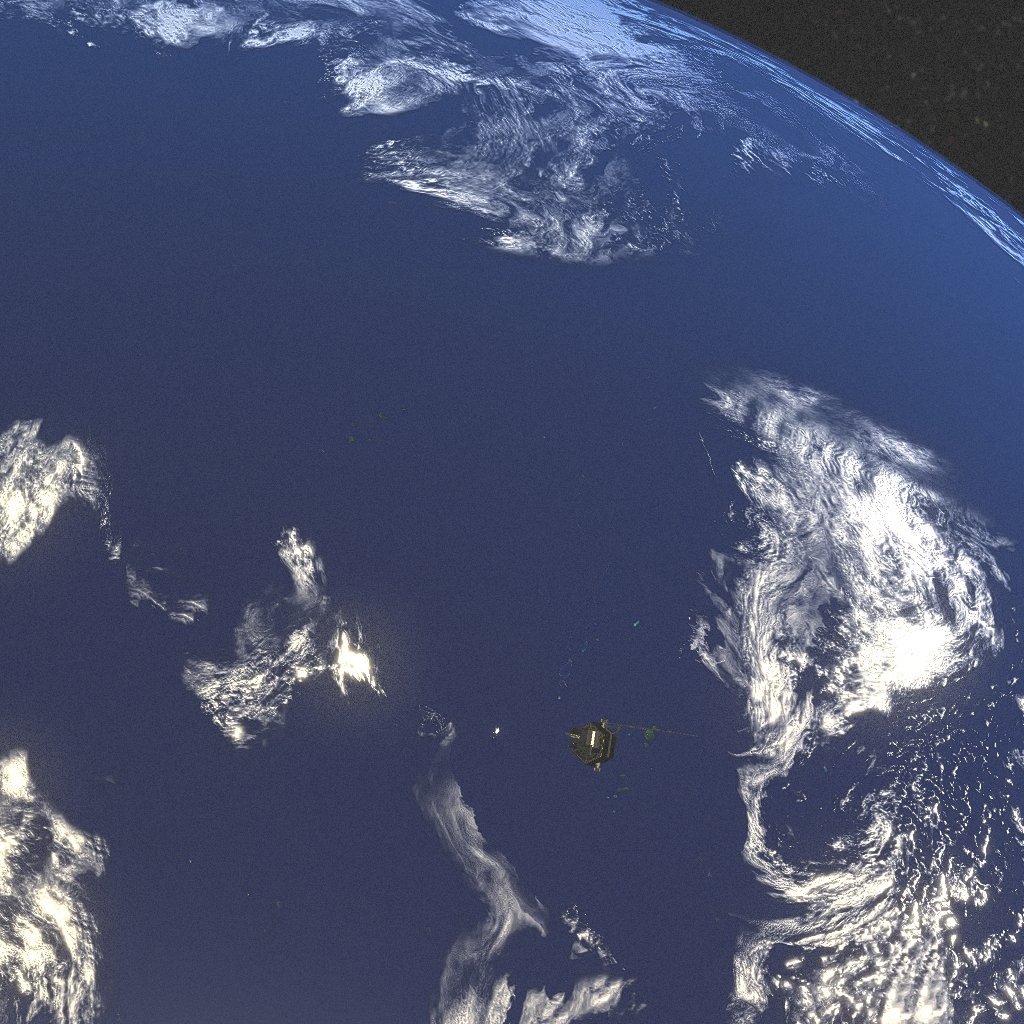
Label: earth_observation_sat_1